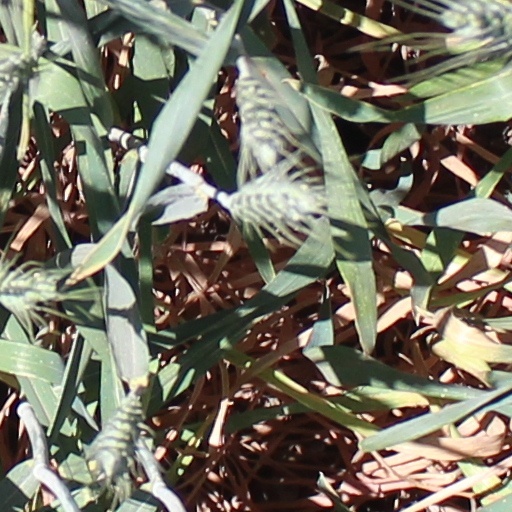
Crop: wheat